Runge (crater)

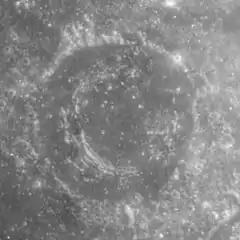
Apollo 15 mapping camera image

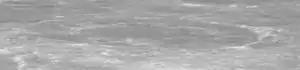
Oblique view from Apollo 17

Runge is a lunar impact crater in the Mare Smythii, along the eastern edge of the Moon. It lies less than one crater diameter to the north-northwest of the very similar crater Warner. To the west-northwest is Haldane, and due west is the smaller Talbot.